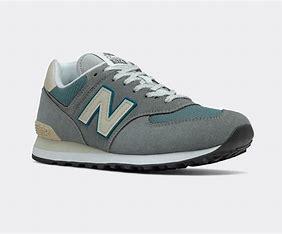
Brand: New
Model: Balance ML574